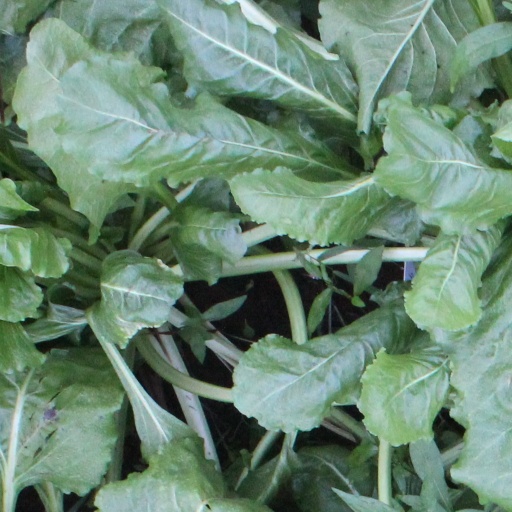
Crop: sugar beet